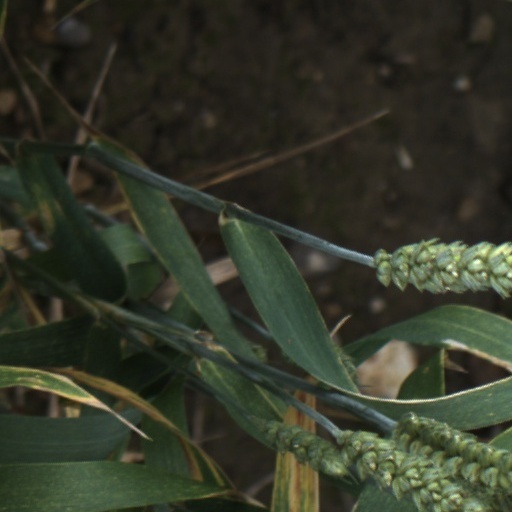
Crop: wheat